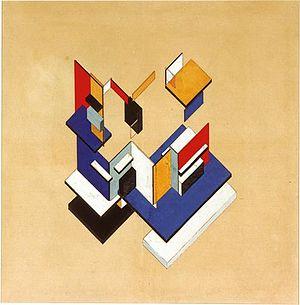
Walter Gropius est un architecte, designer et urbaniste allemand, naturalisé américain en 1944. Il est le fondateur du Bauhaus, mouvement clé de l'art européen de l'entre-deux-guerres, qui jette les bases du style international. Théoricien du design, il promeut toute sa vie les concepts de rationalisme, de fonctionnalisme et de standardisation.